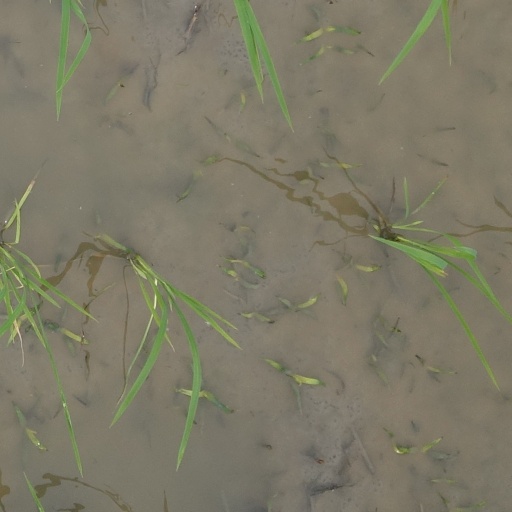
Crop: rice